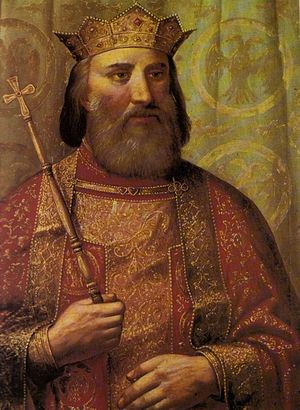
Lazar
Lazar Hrebeljanović var en serbisk fyrste af Moravisk Serbien, der opstod på ruinerne af det kortvarige serbiske zarrige, som eksisterede fra 1346 til 1371.